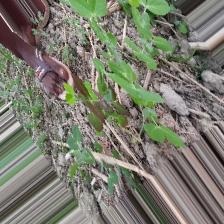
Label: Normal